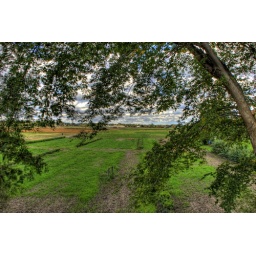
view of tree and field near cleveland avenue, falcon heights 2 full bp